Civil code

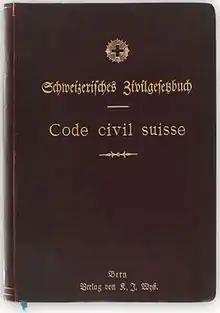
The first edition of the Swiss Civil Code (around 1907). In 1911, it became the first civil code to include commercial law (Swiss Code of Obligations).

The idea of codification re-emerged during the Age of Enlightenment, when it was believed that all spheres of life could be dealt with in a conclusive system based on human rationality, following from the experience of the early codifications of Roman Law during the Roman Empire.